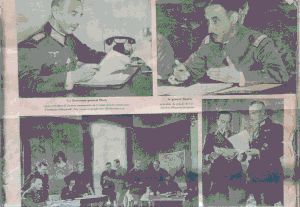
Commission Wiesbaden 1940
La Commission allemande d'armistice est la commission chargée de l'application et du contrôle de la convention de l'armistice du 22 juin 1940 entre la France et l'Allemagne nazie.